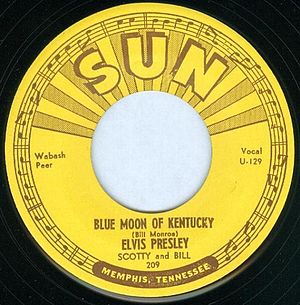
Blue Moon of Kentucky
Blue Moon of Kentucky på en plade indspillet af Elvis Presley
"""Blue Moon of Kentucky"" er en komposition fra 1946 af bluegrass-musikeren Bill Monroe, der selv indspillede sangen i september 1946. Den var på gaden i starten af 1947. Siden er sangen indspillet af en lang række kunstnere, blandt andet Elvis Presley.